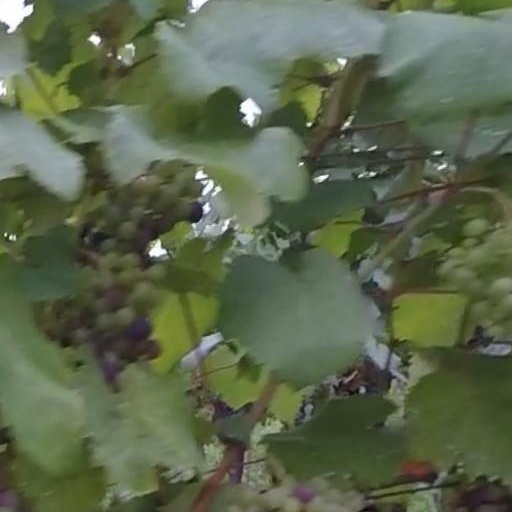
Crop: grape